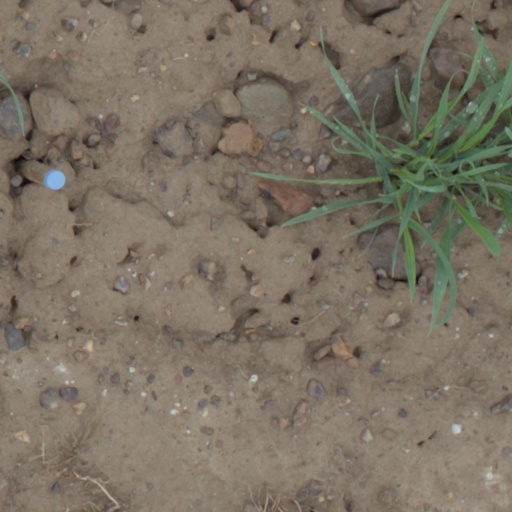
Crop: wheat